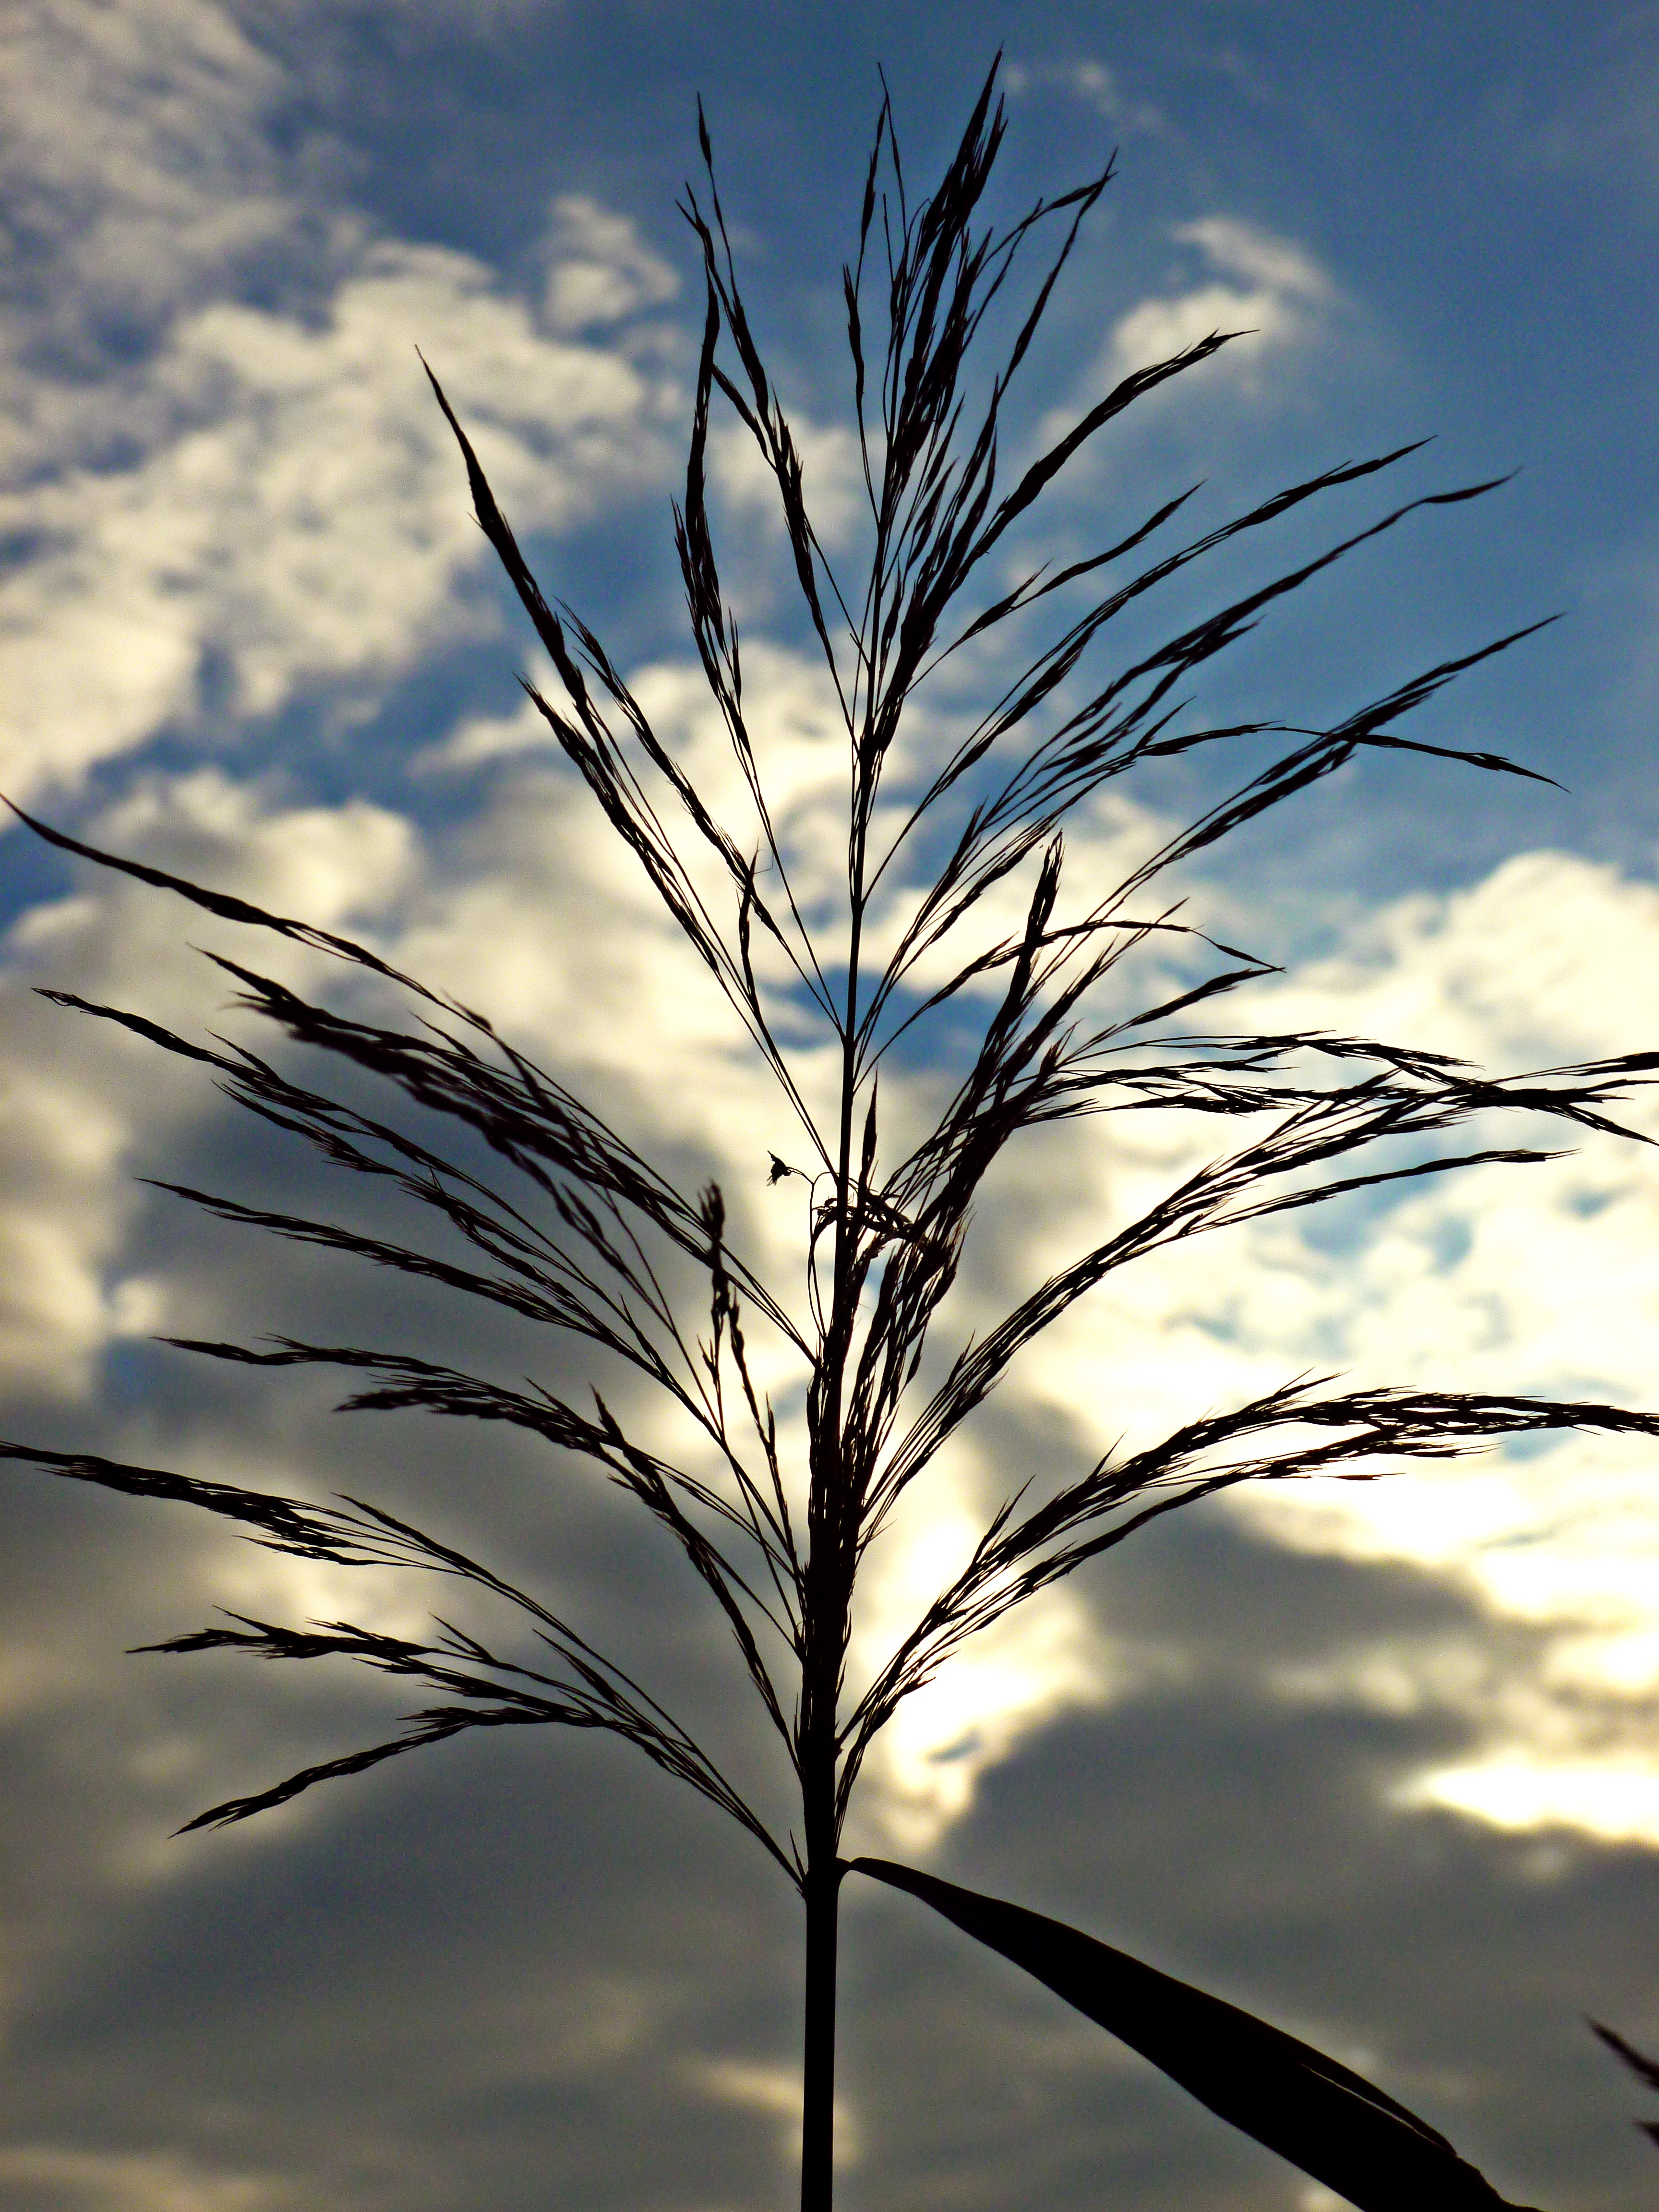
landscape, tree, nature, grass, branch, silhouette, light, cloud, plant, sky, sunset, field, sunlight, leaf, flower, wind, reflection, blue, close, twig, blade of grass, clouds, bank, mood, silent, back light, flowering plant, cloudiness, grass family, plant stem, woody plant, land plant, arecales